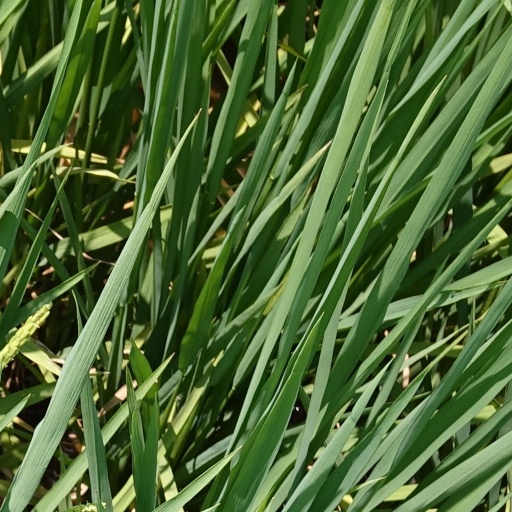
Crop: rice